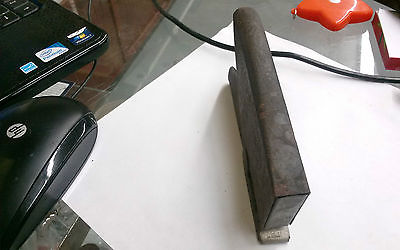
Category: stapler